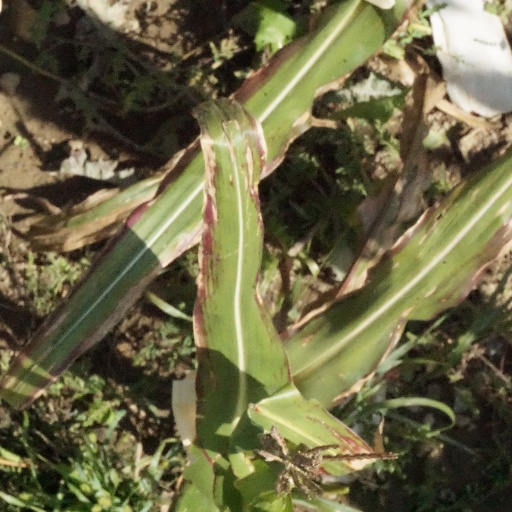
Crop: maize; corn